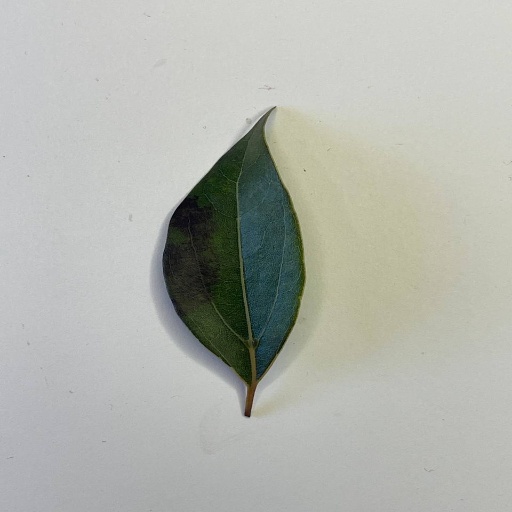
Species: Camphor
Leaf condition: Bacterial Spot